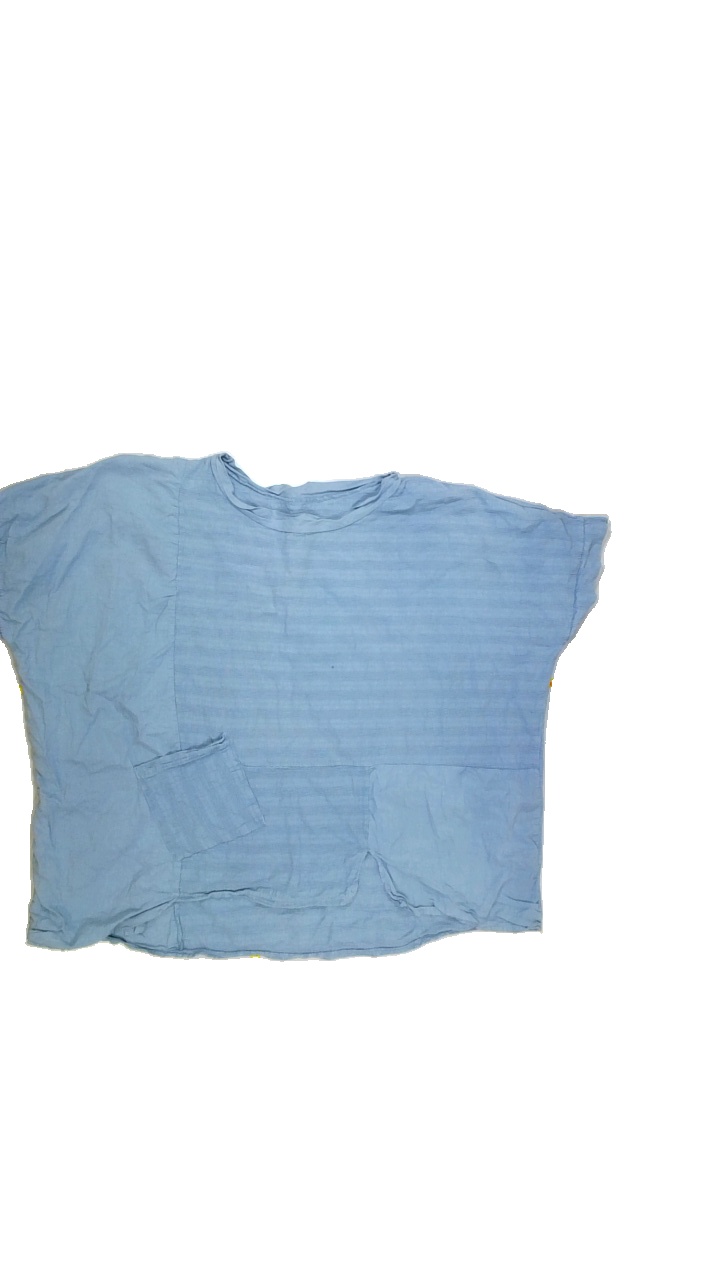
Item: Blouse (Ladies)
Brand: Not Applicable
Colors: Blue
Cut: Regular, C-collar
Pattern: Plain
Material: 100%cotton
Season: All
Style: No trend
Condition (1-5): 3
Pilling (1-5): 3
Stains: Yes
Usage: Export
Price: <50